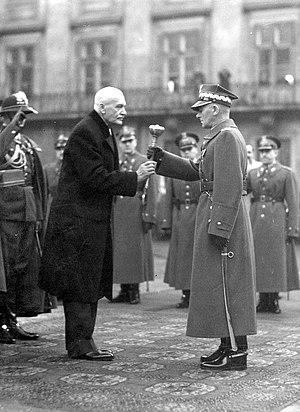
Edward Rydz-Śmigły, connu aussi sous les noms de guerre Smigly, Tarlowski, Adam Zawisza à Varsovie, est un homme politique polonais, officier de l'armée polonaise, peintre et poète. Après de nombreuses victoires comme commandant d'armée durant la guerre russo-polonaise, Rydz succéda à Józef Piłsudski comme maréchal de Pologne et commandant en chef des forces armées polonaises. Il occupa ce poste pendant l'invasion de la Pologne en septembre 1939, événement qui ouvrit la Seconde Guerre mondiale.